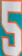
Number: 5